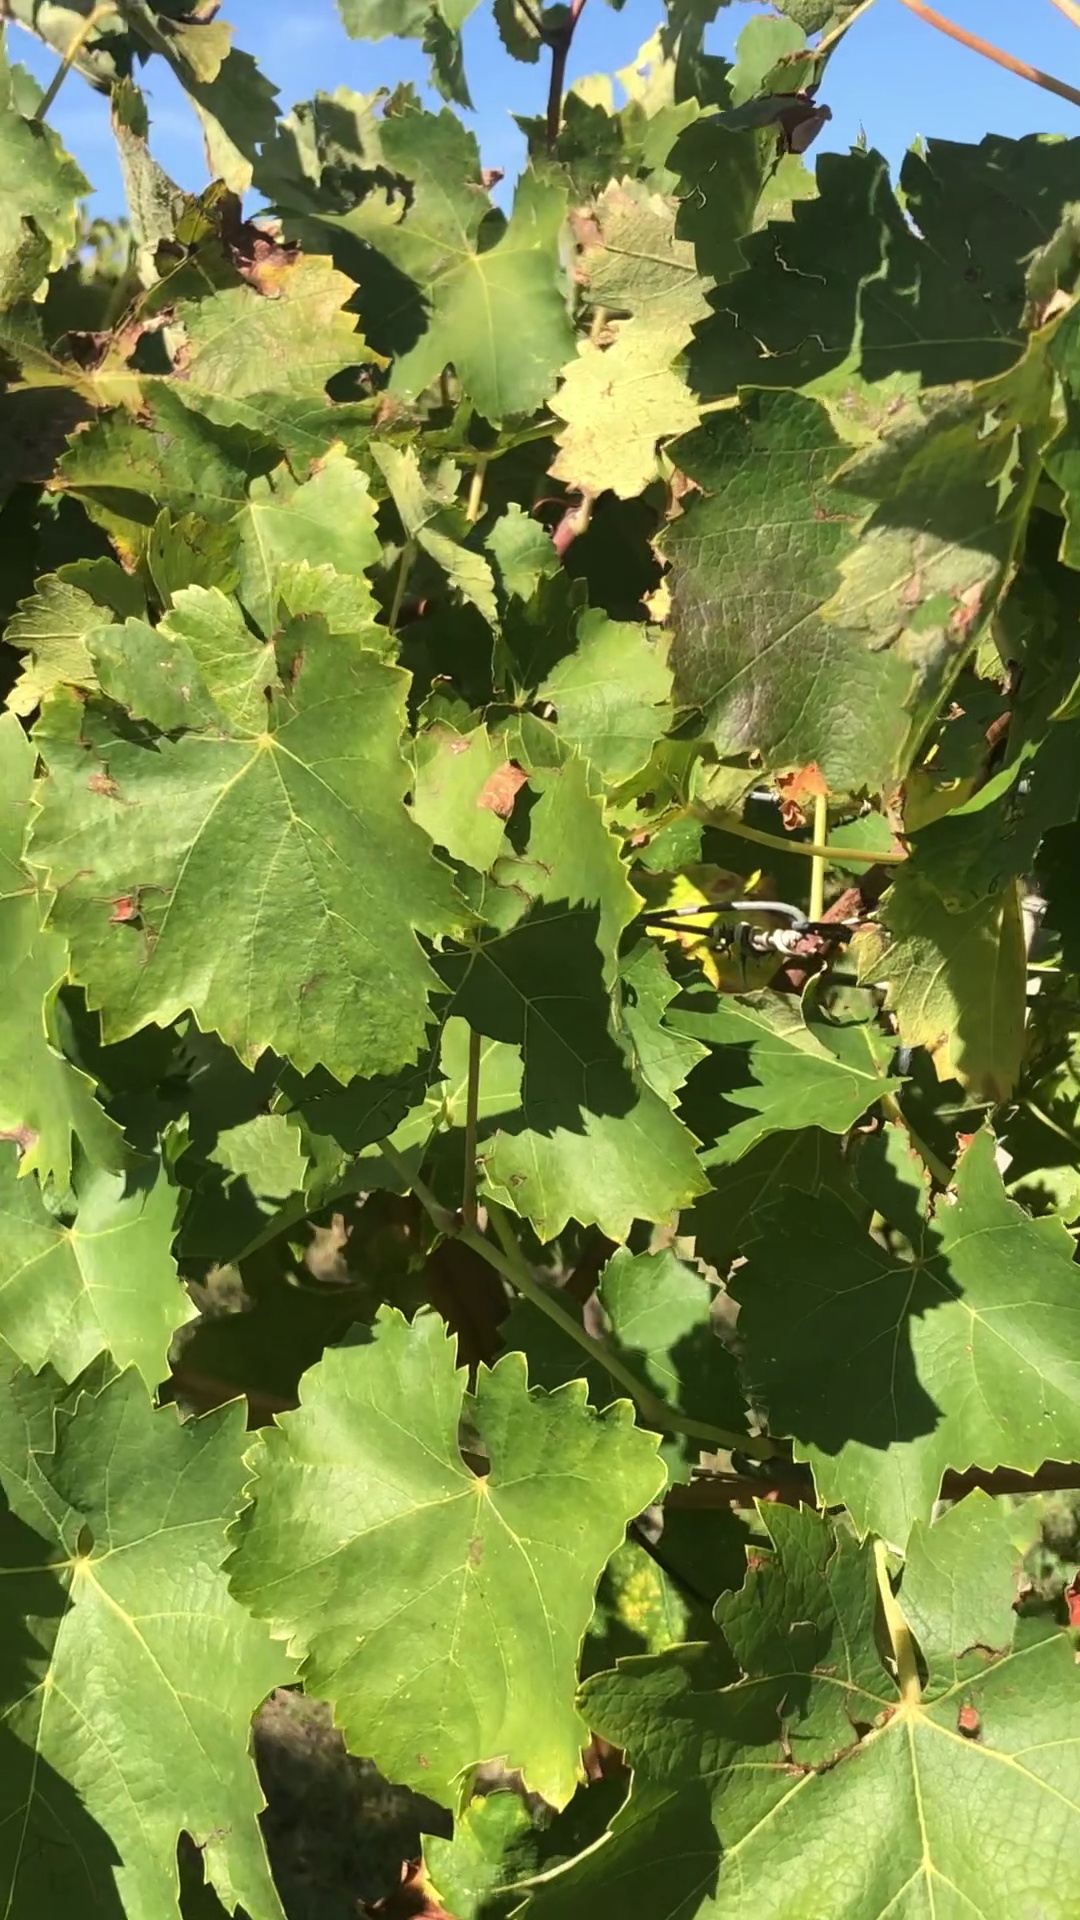
Label: healthy